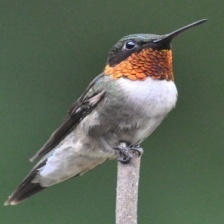
Species: RUBY THROATED HUMMINGBIRD
Scientific name: ARCHILOCHUS COLUBRIS
ImageNet parent category: hummingbird